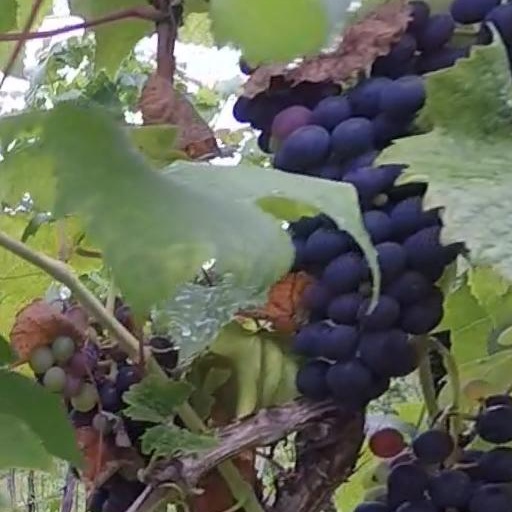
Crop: grape